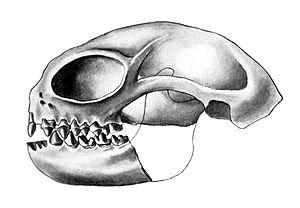
Les omomyidés sont une famille diversifiée de primates aujourd'hui éteints qui a rayonné à l'Éocène entre environ 55 et 34 millions d'années. On en trouve des fossiles en Amérique du Nord, Europe, Asie et peut-être en Afrique.